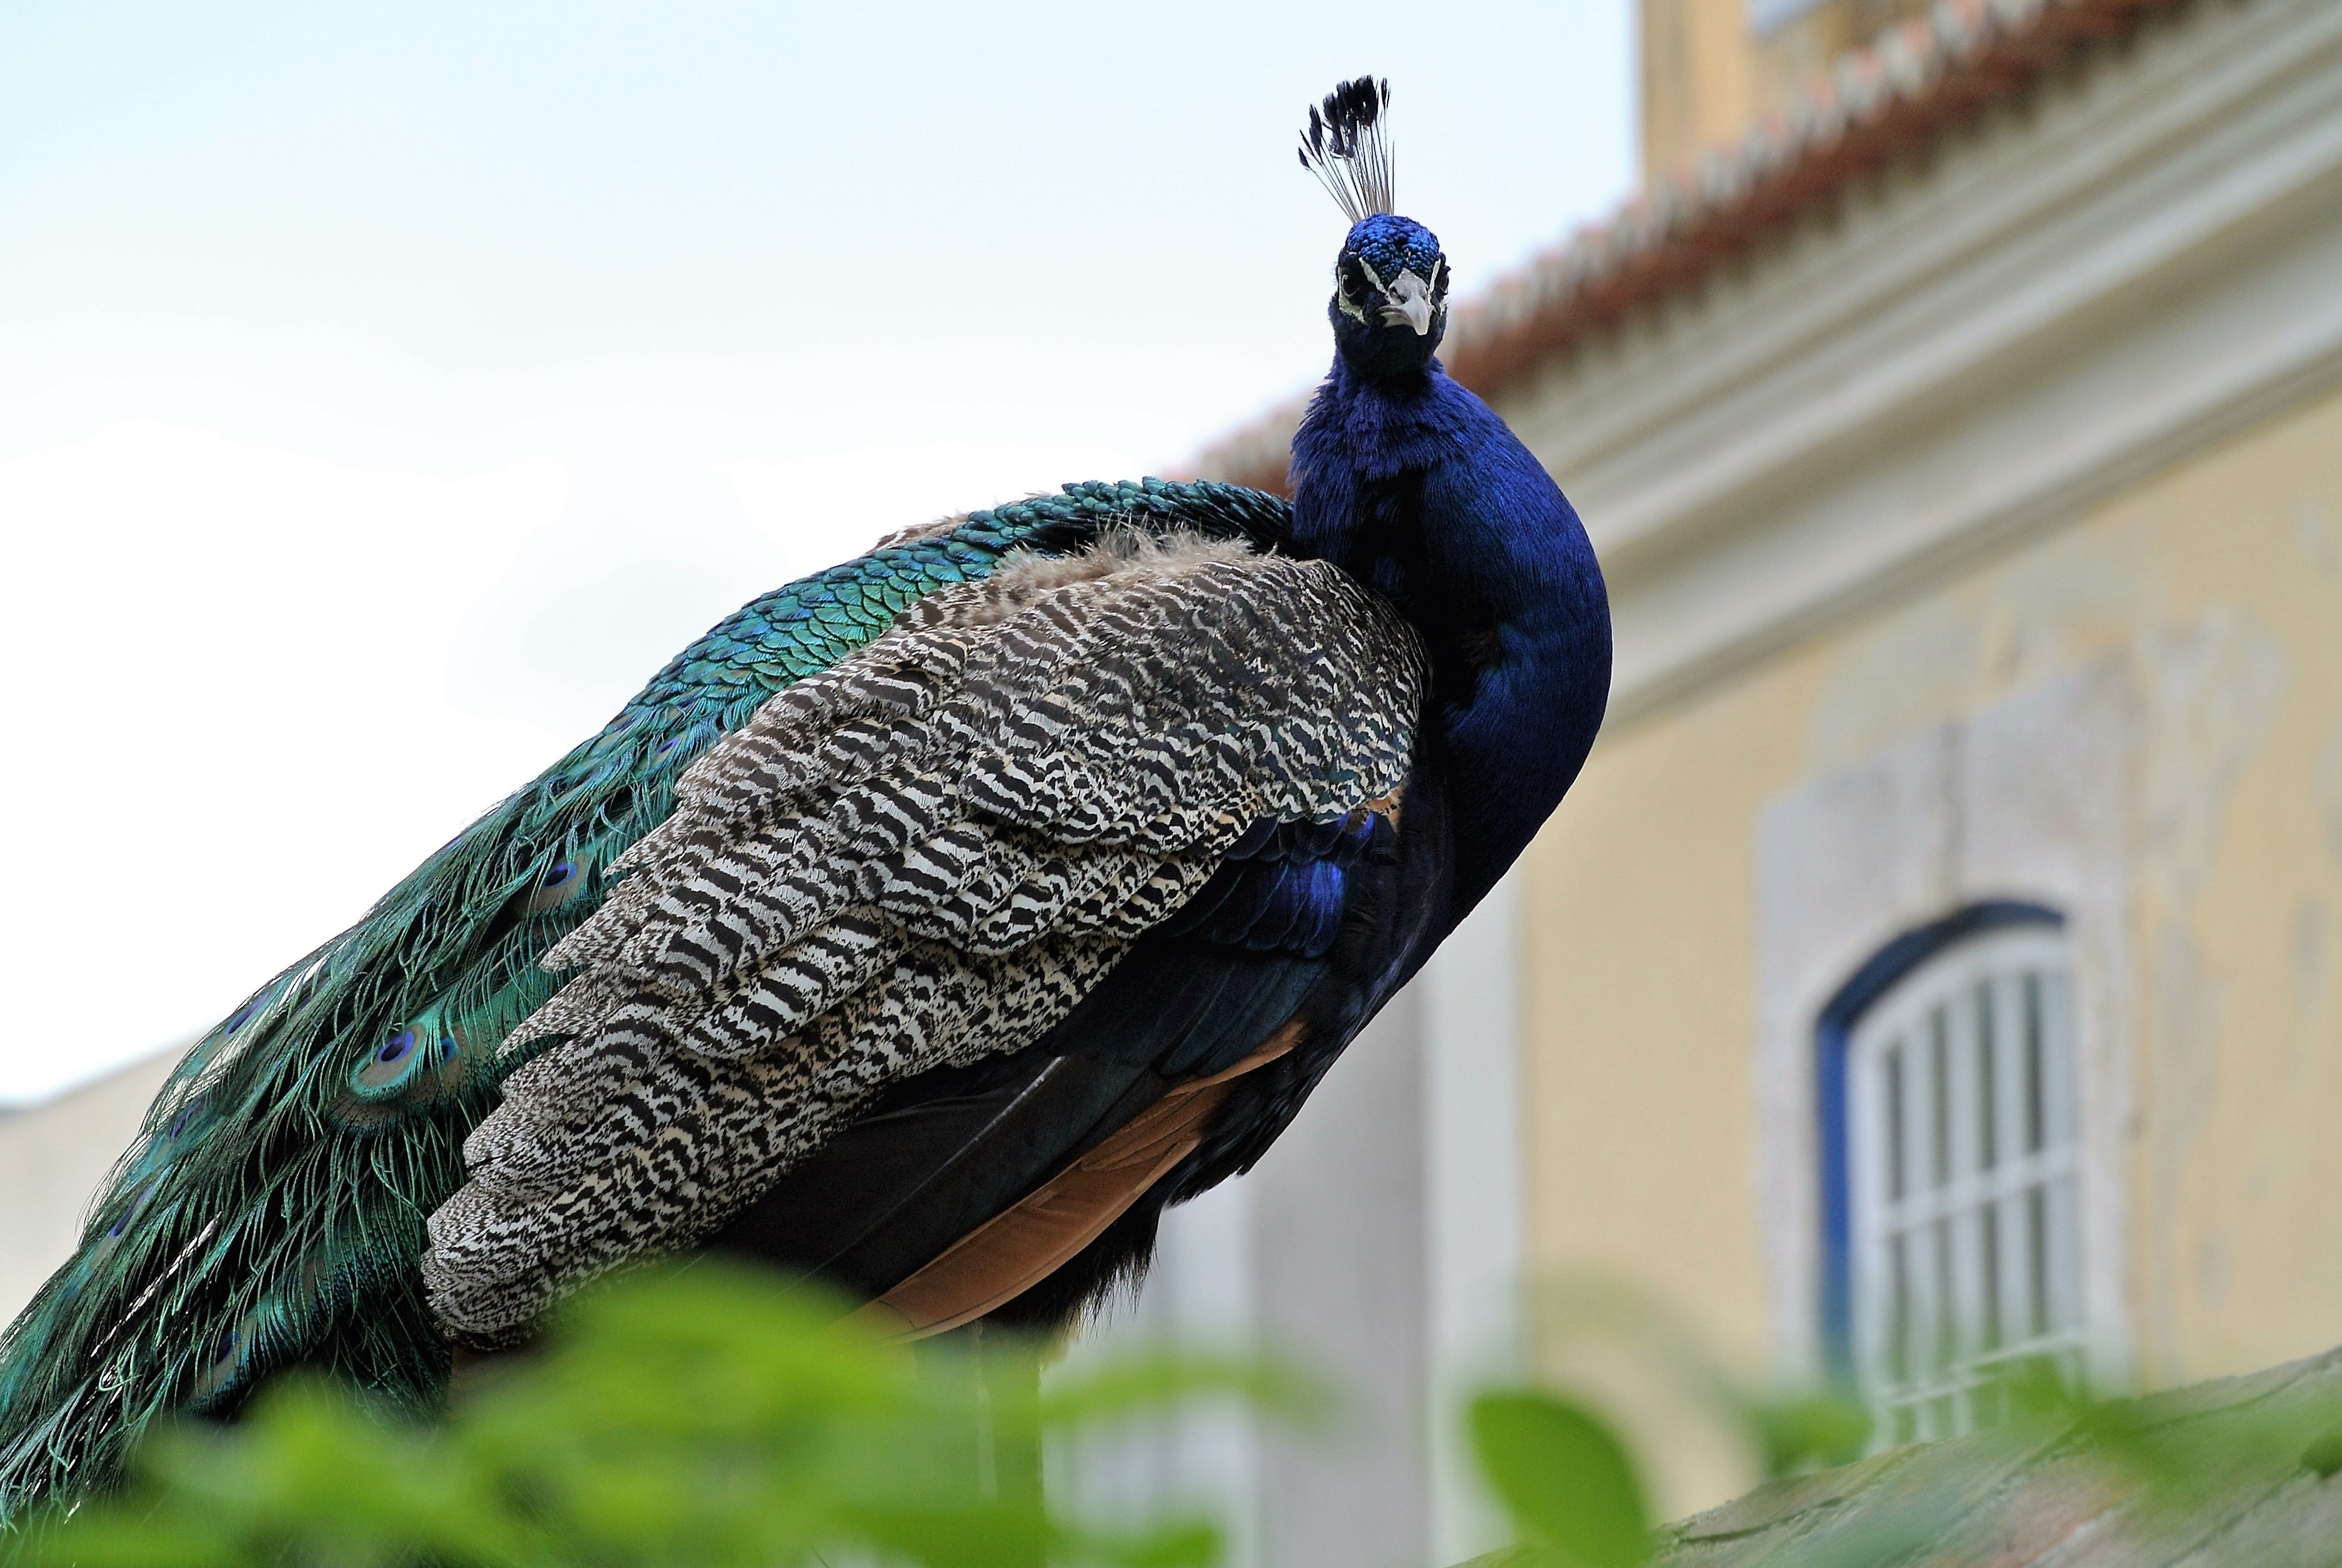
nature, bird, wing, wildlife, beak, castle, blue, fauna, peacock, vertebrate, peafowl, lisbon, animal life